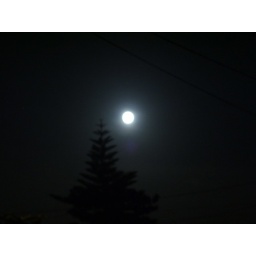
i liked the siloutte of the pine tree from last nights fullmoon so i captured it in two different exposure settings